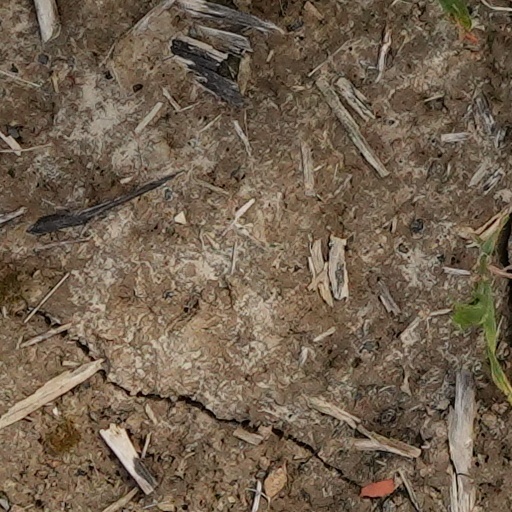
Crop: wheat